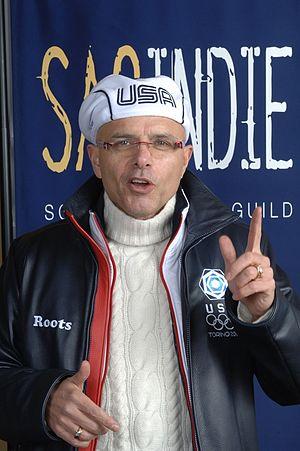
Joe Pantoliano au Festival du film de Sundance
Mariage Express ou Voulez-vous m'épouser? est un film américain réalisé par Michael Ian Black en 2006.